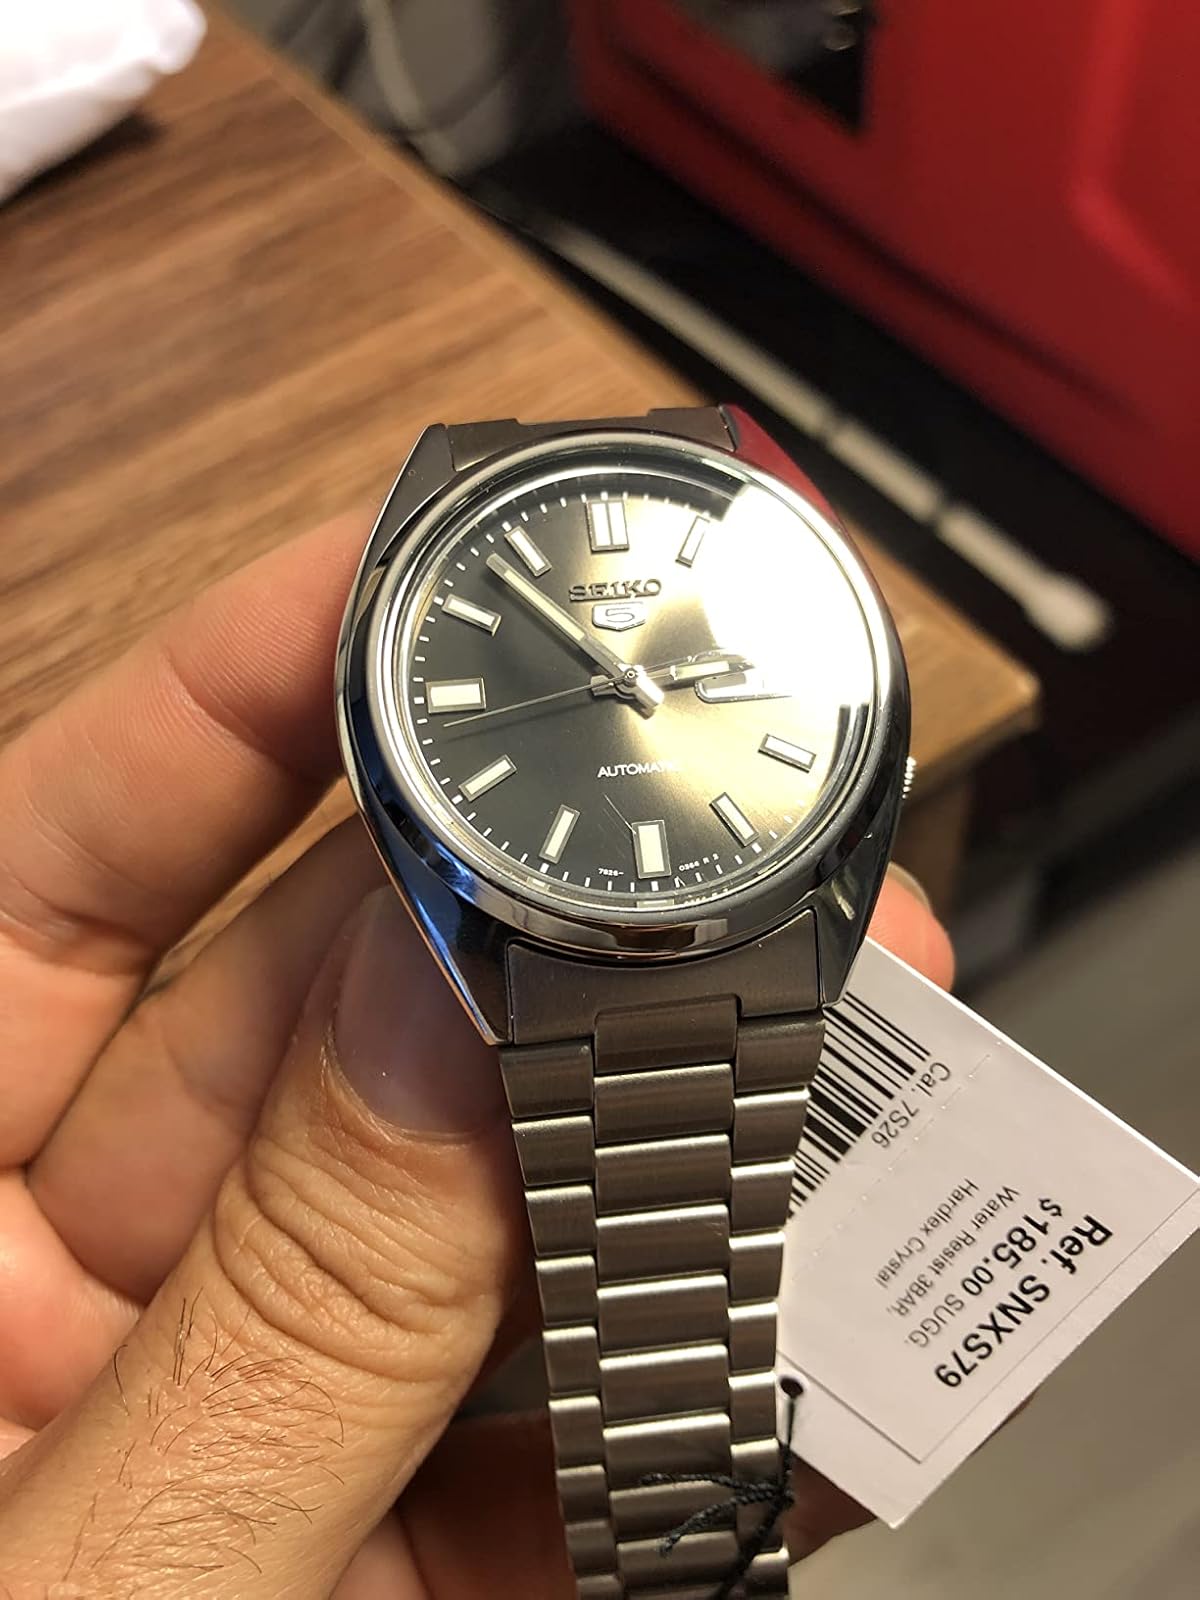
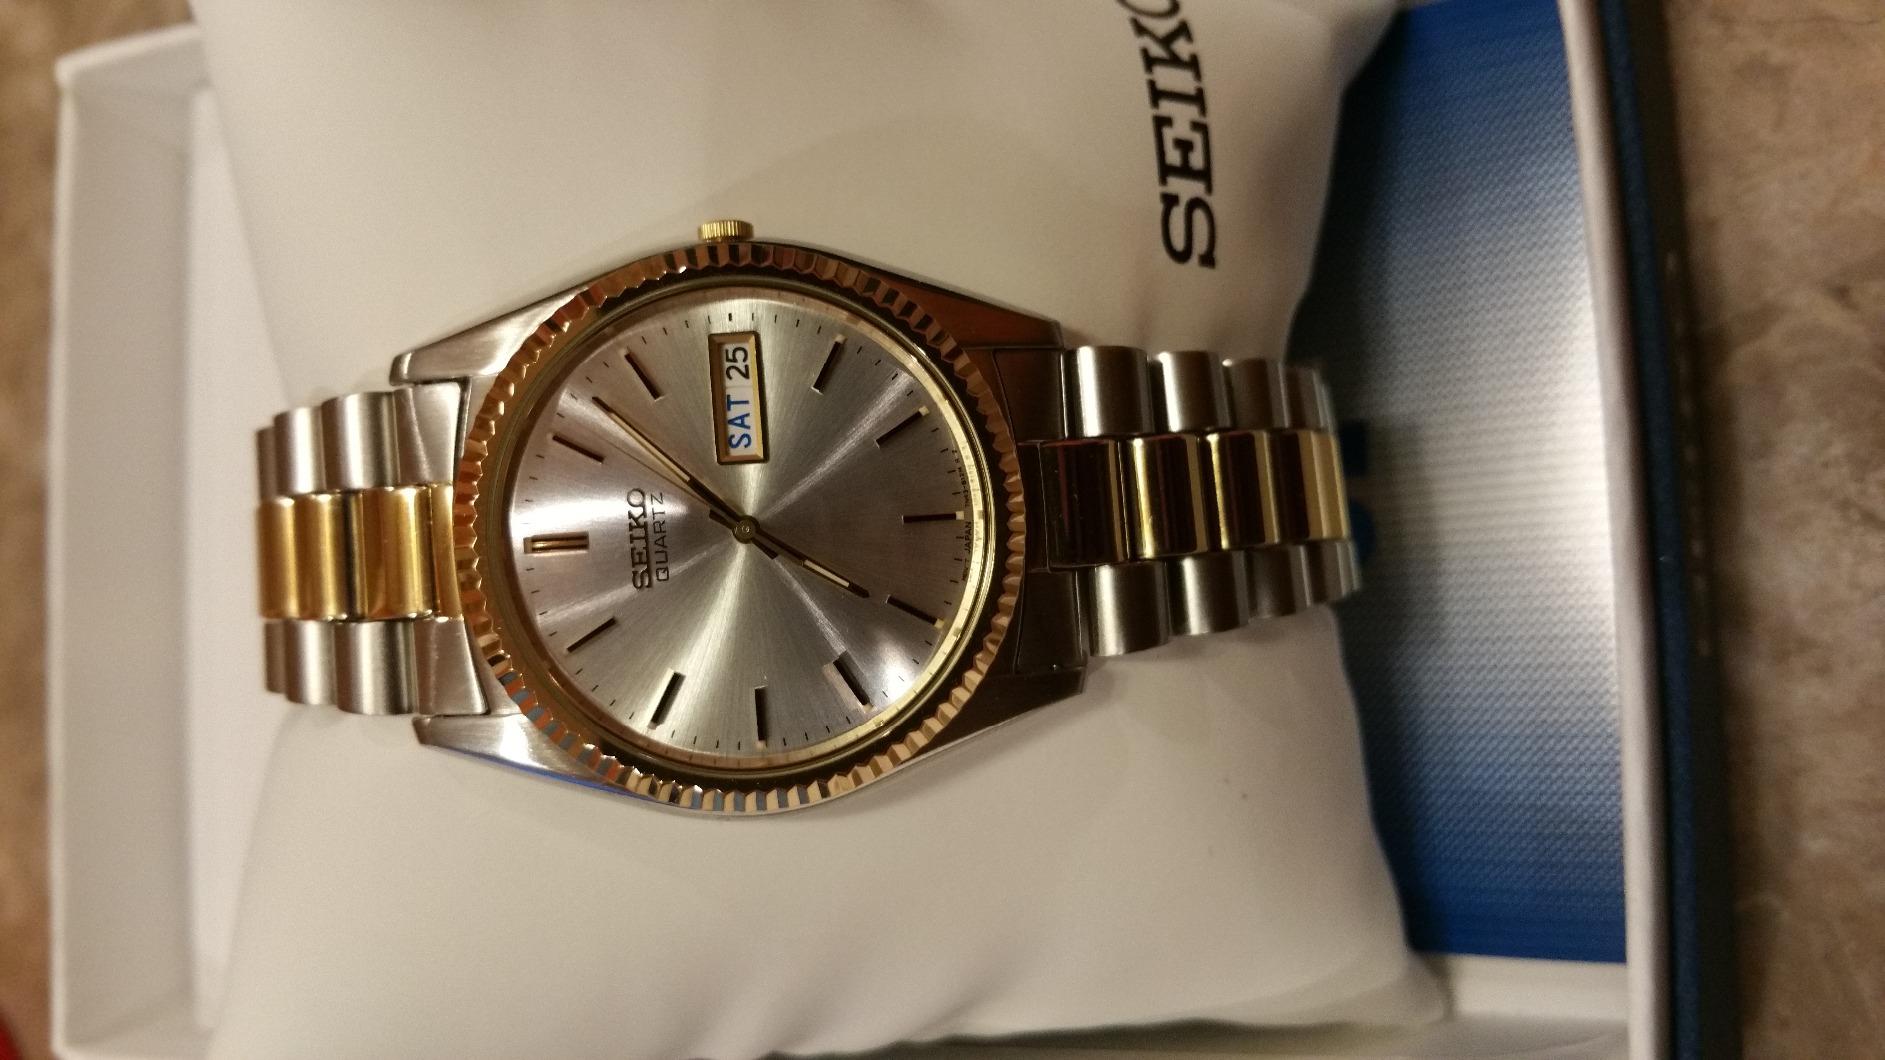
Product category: accessories_watch
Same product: no